Roy Axe

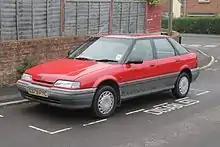
Rover 214 (R8)

Axe was also involved in the design of the 1984 Austin Montego. The design had been initiated prior to his joining BL, but he was able to make last-minute changes to it shortly before it entered production. Cosmetic changes – which aimed to improve the by-then dated design – included black trim along the car's waist line. Due to BL's financial problems, the release of the Montego, and the related David Bache-designed Austin Maestro hatchback had been delayed by several years.